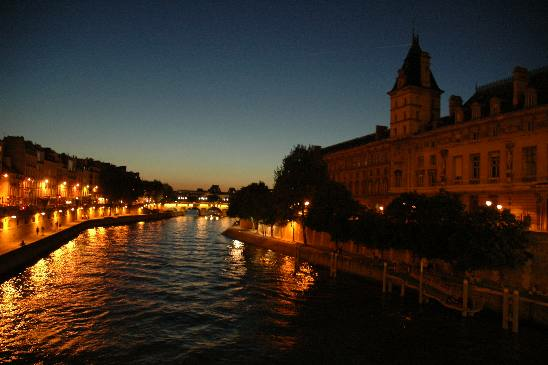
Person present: No